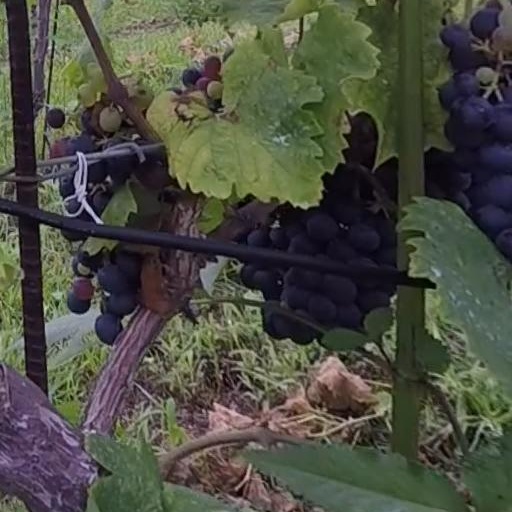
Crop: grape